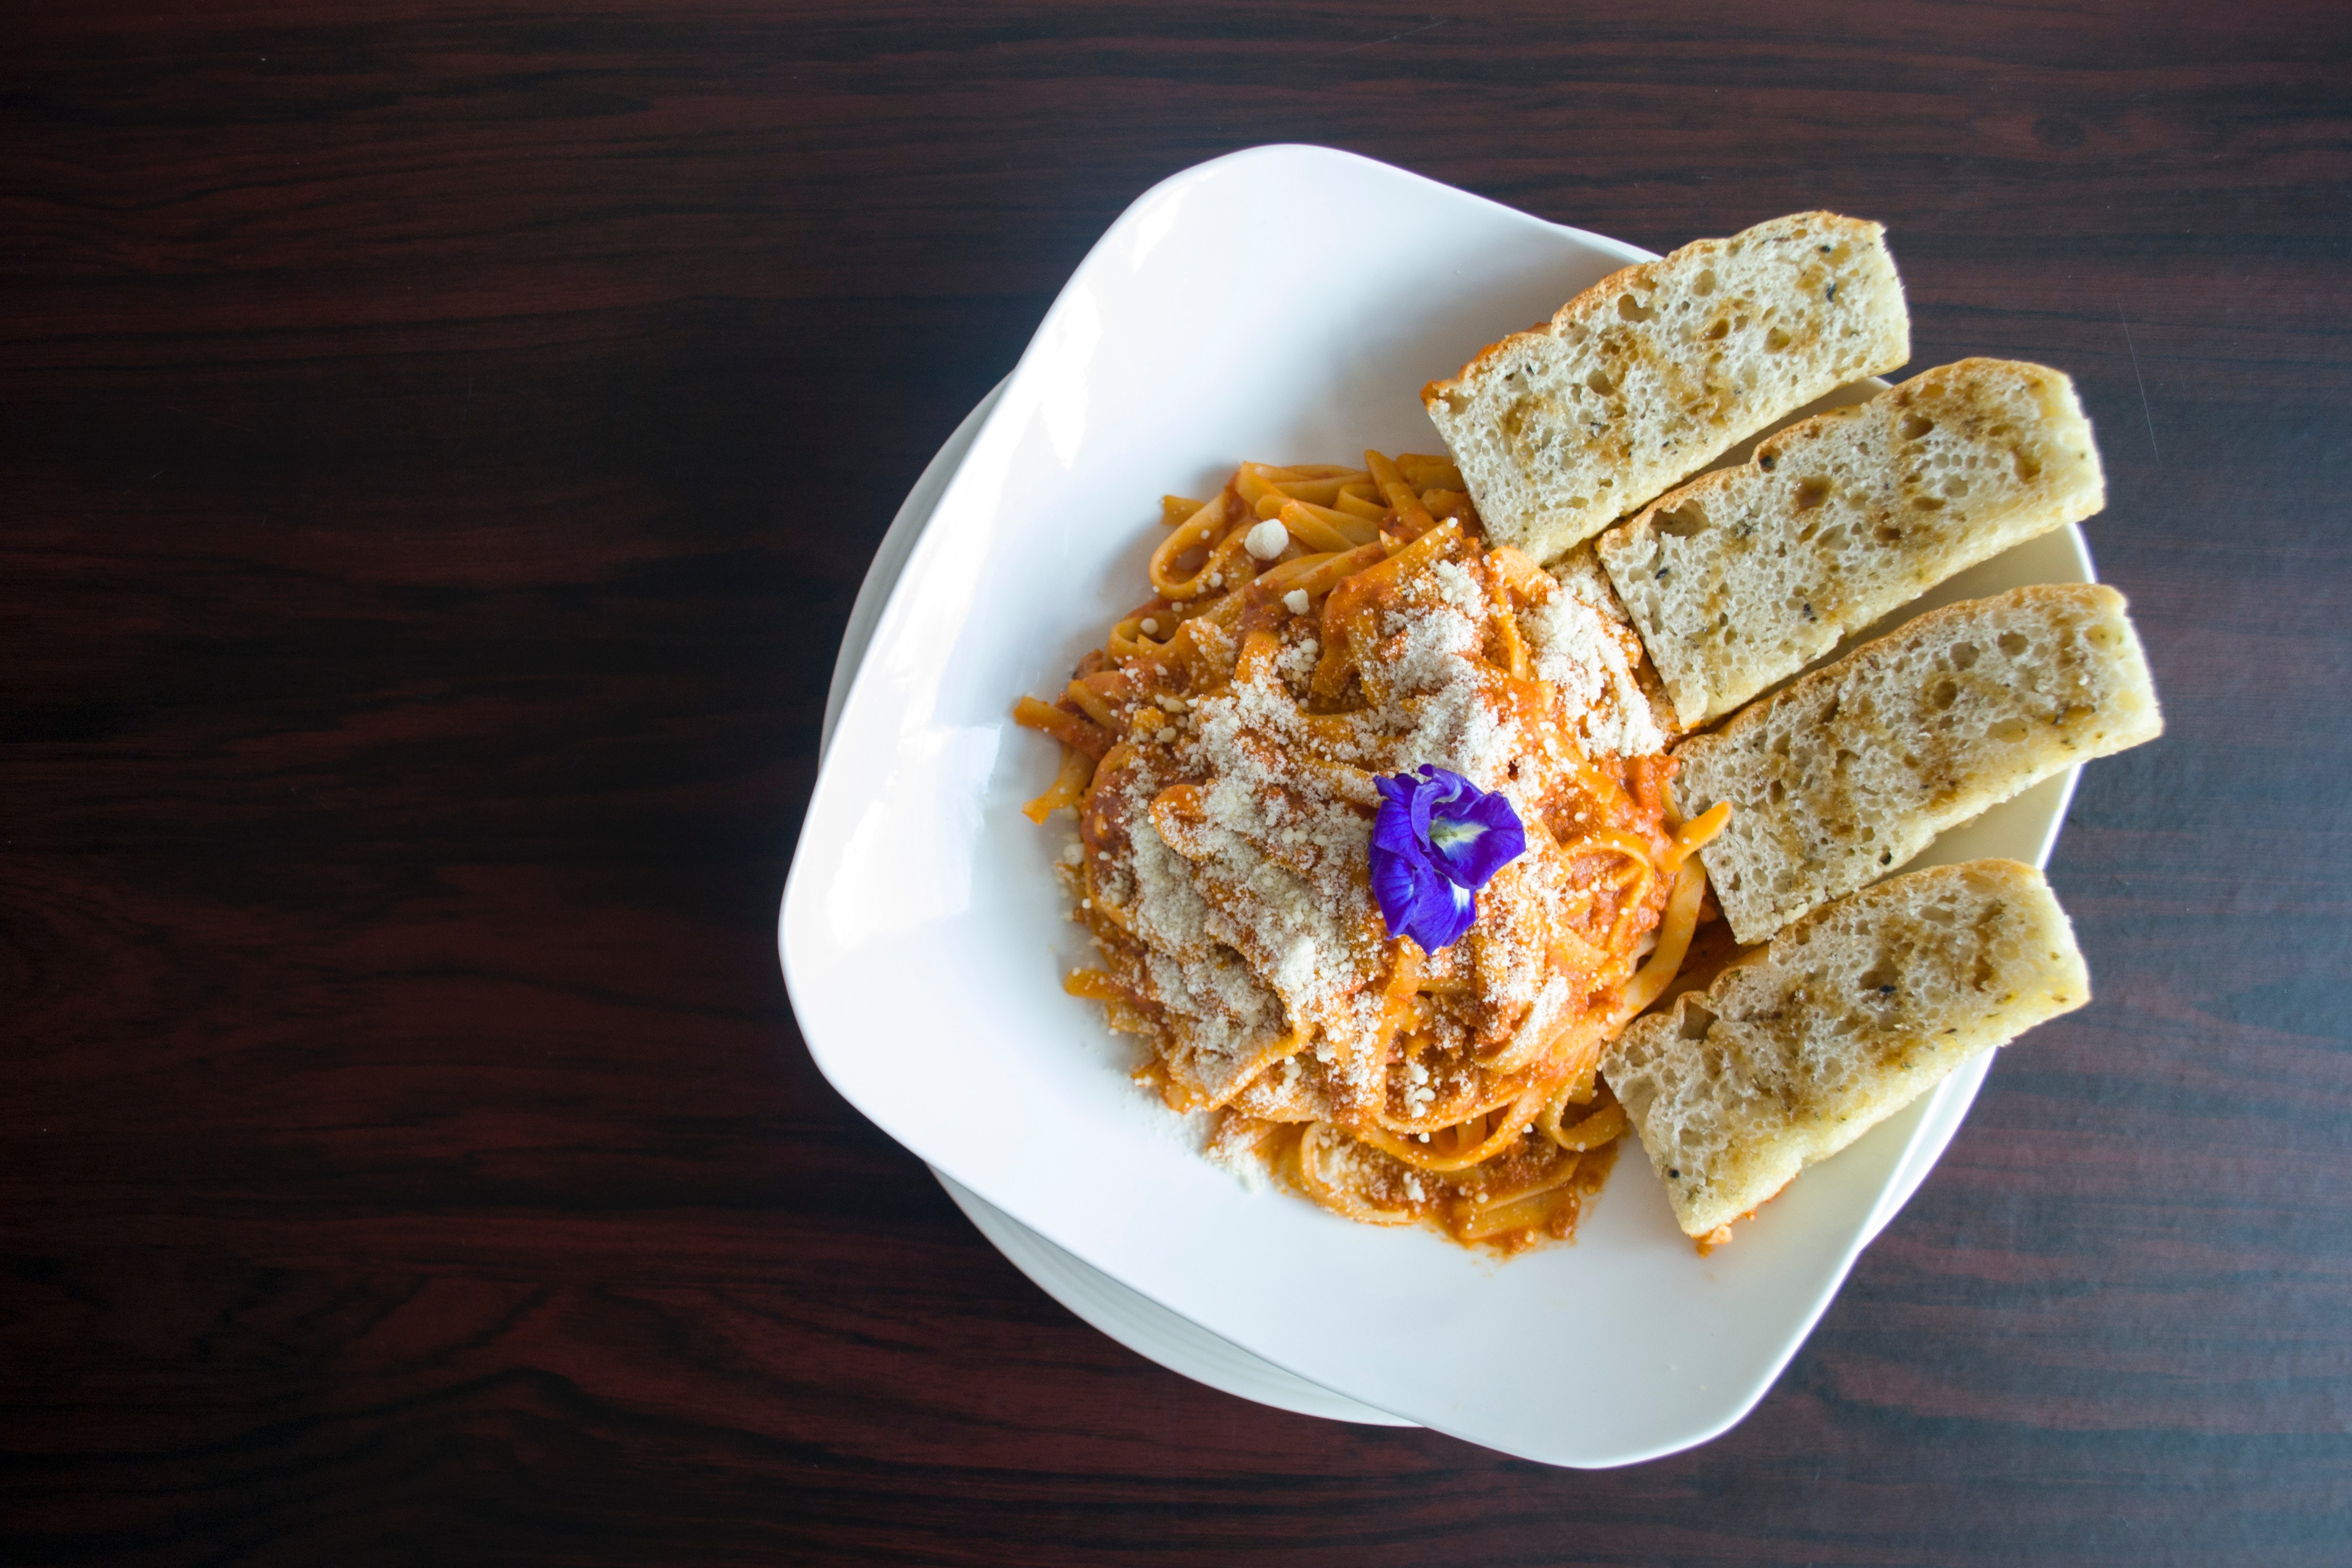
dish, food, cuisine, ingredient, breakfast, meal, staple food, produce, vegan nutrition, snack, vegetarian food, baked goods, finger food